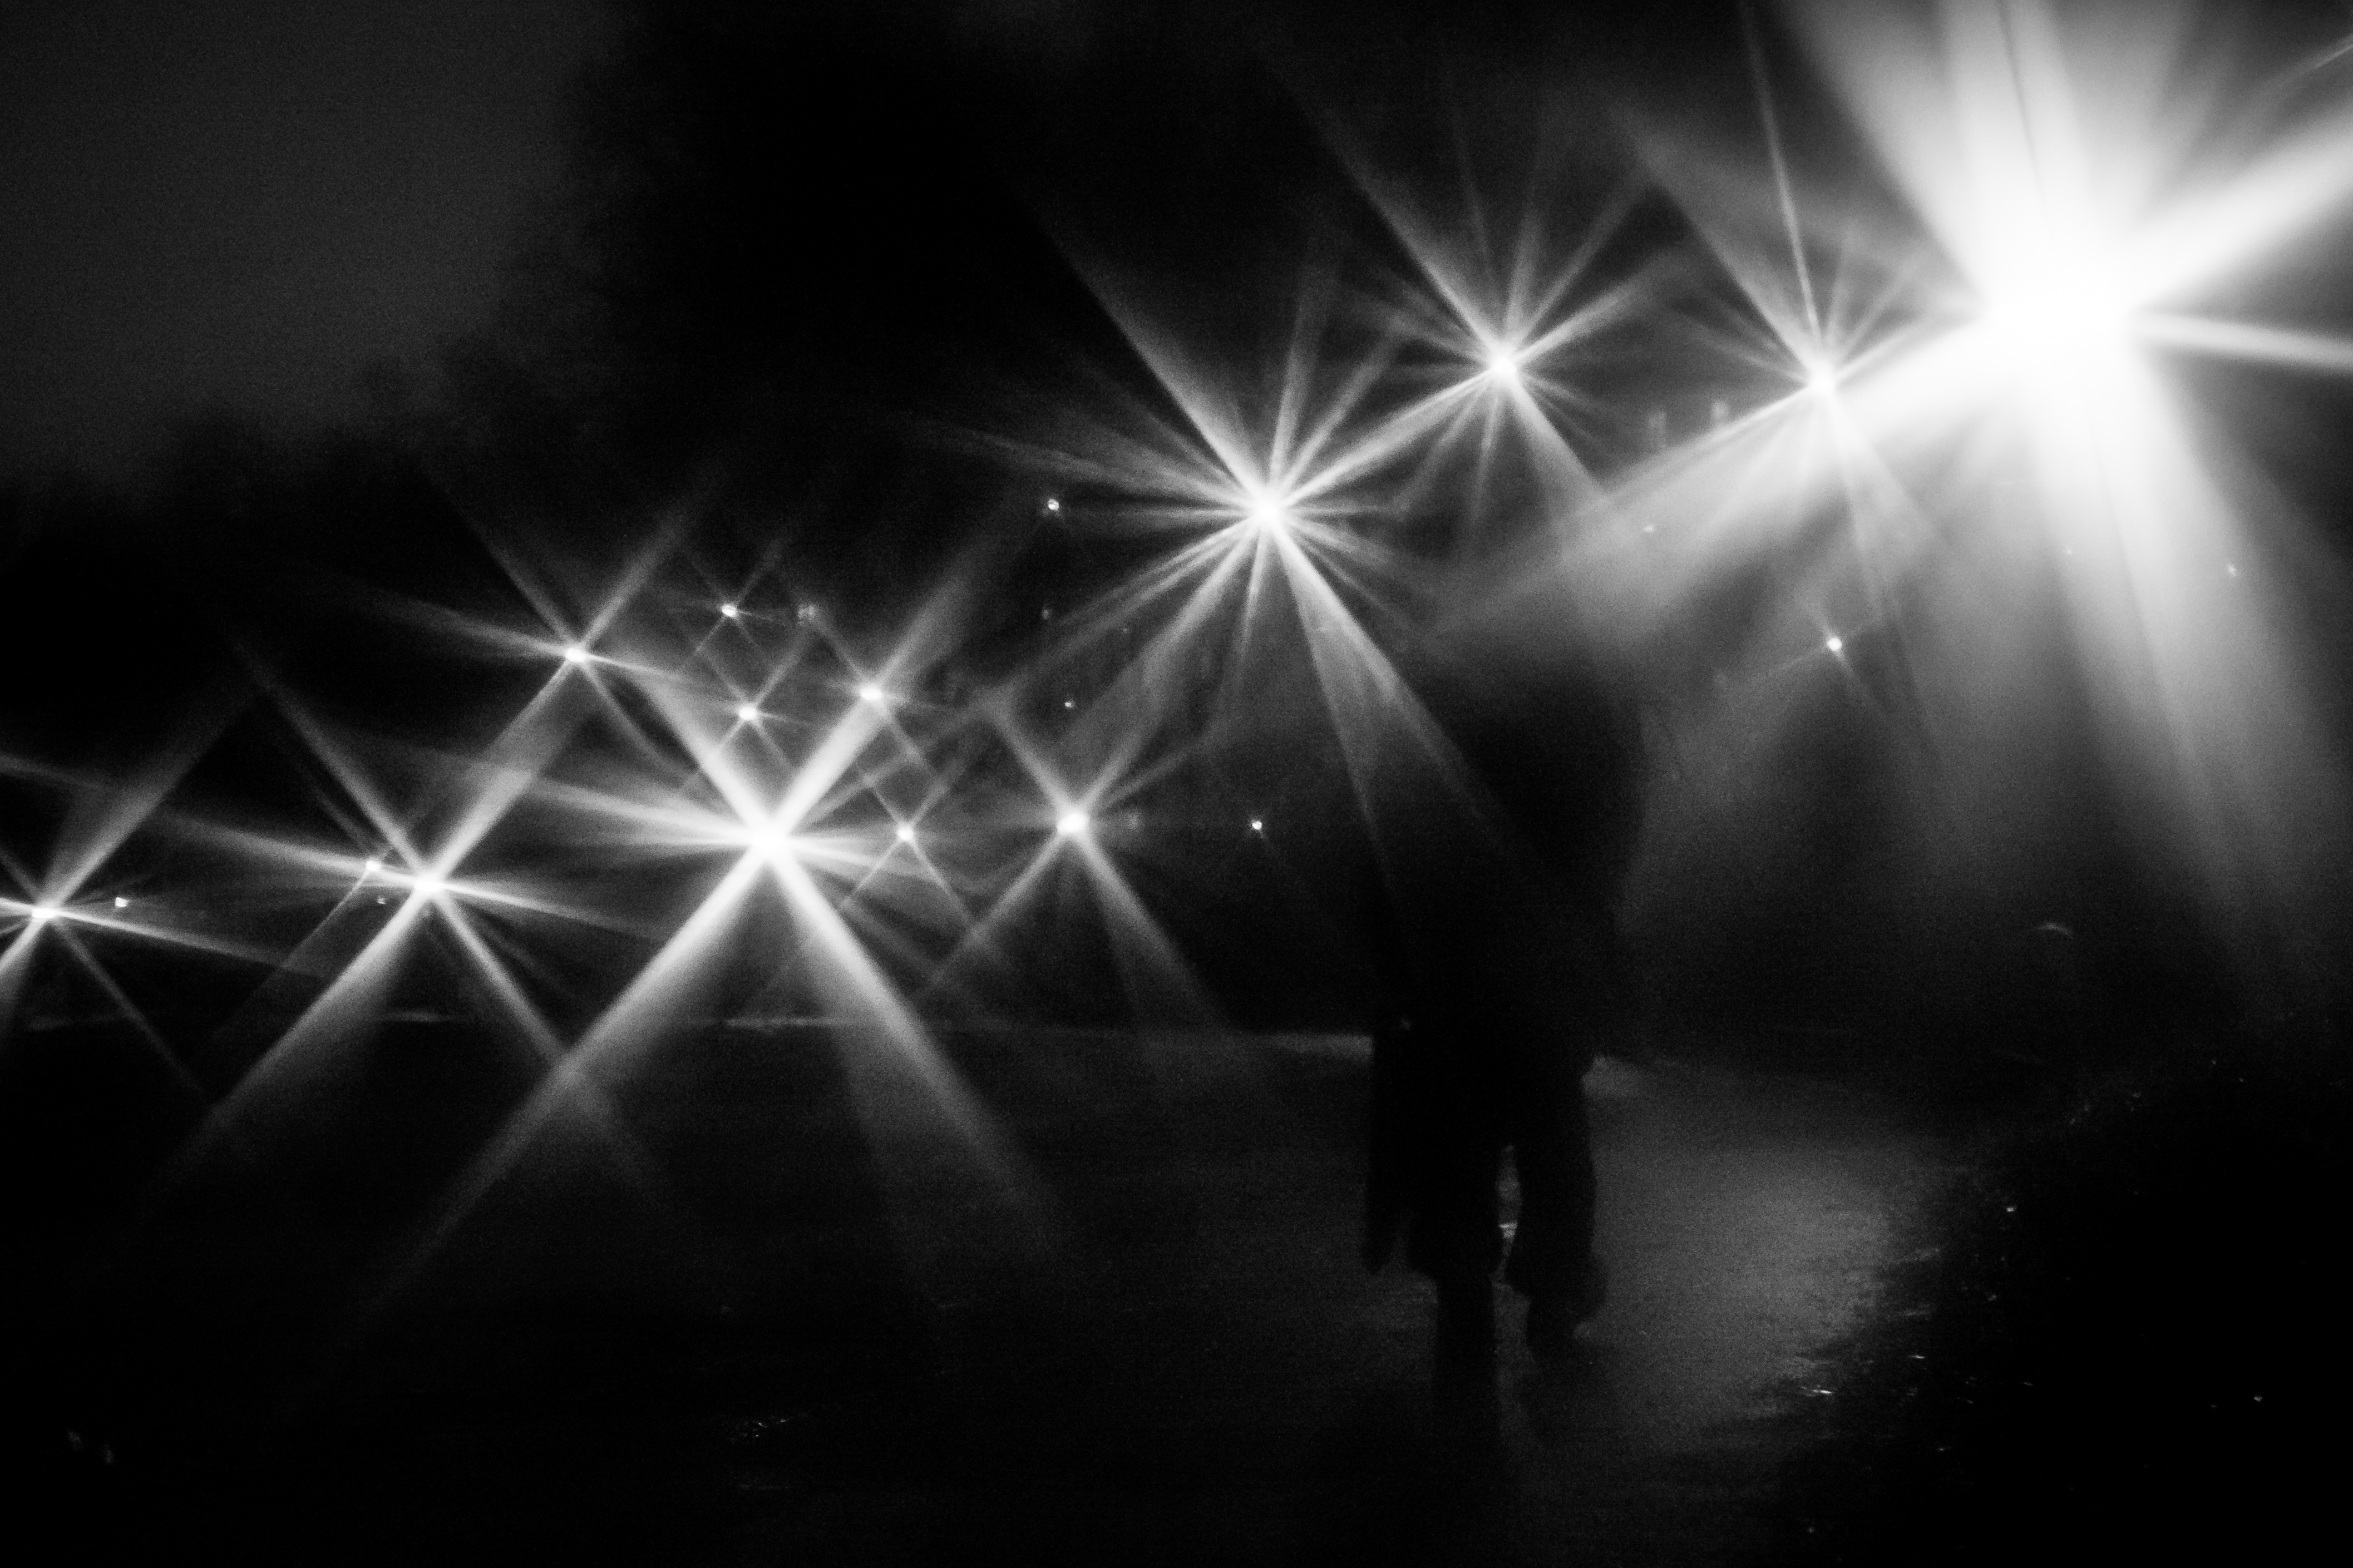
light, black and white, night, photography, sunlight, sparkler, line, darkness, black, monochrome, circle, lens flare, shape, monochrome photography, computer wallpaper